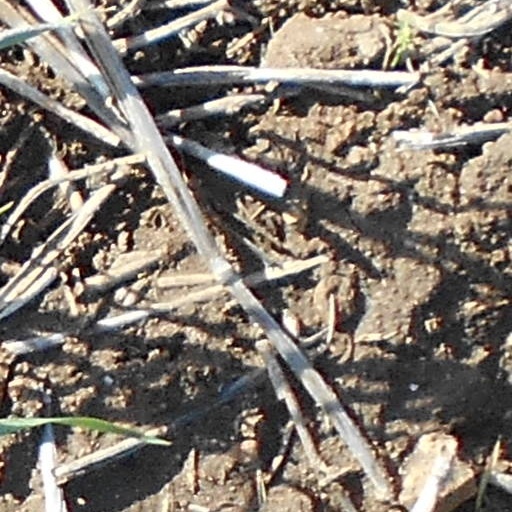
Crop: wheat